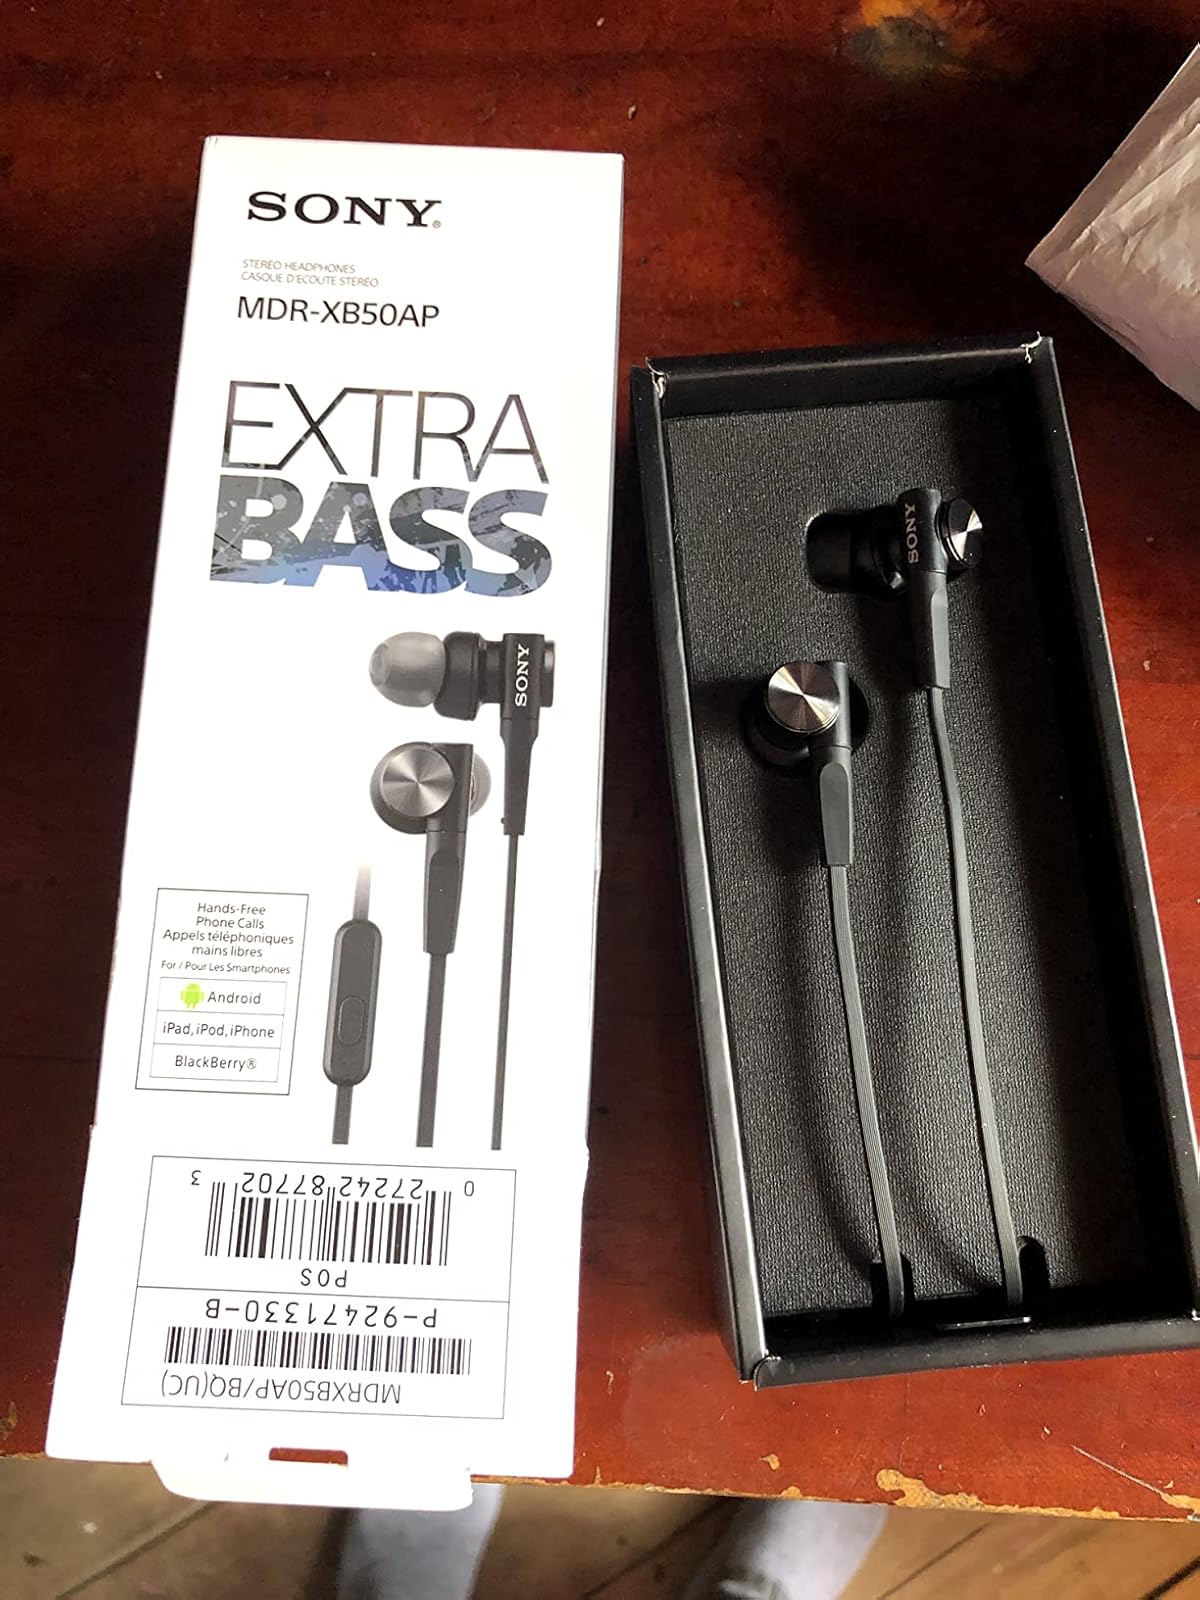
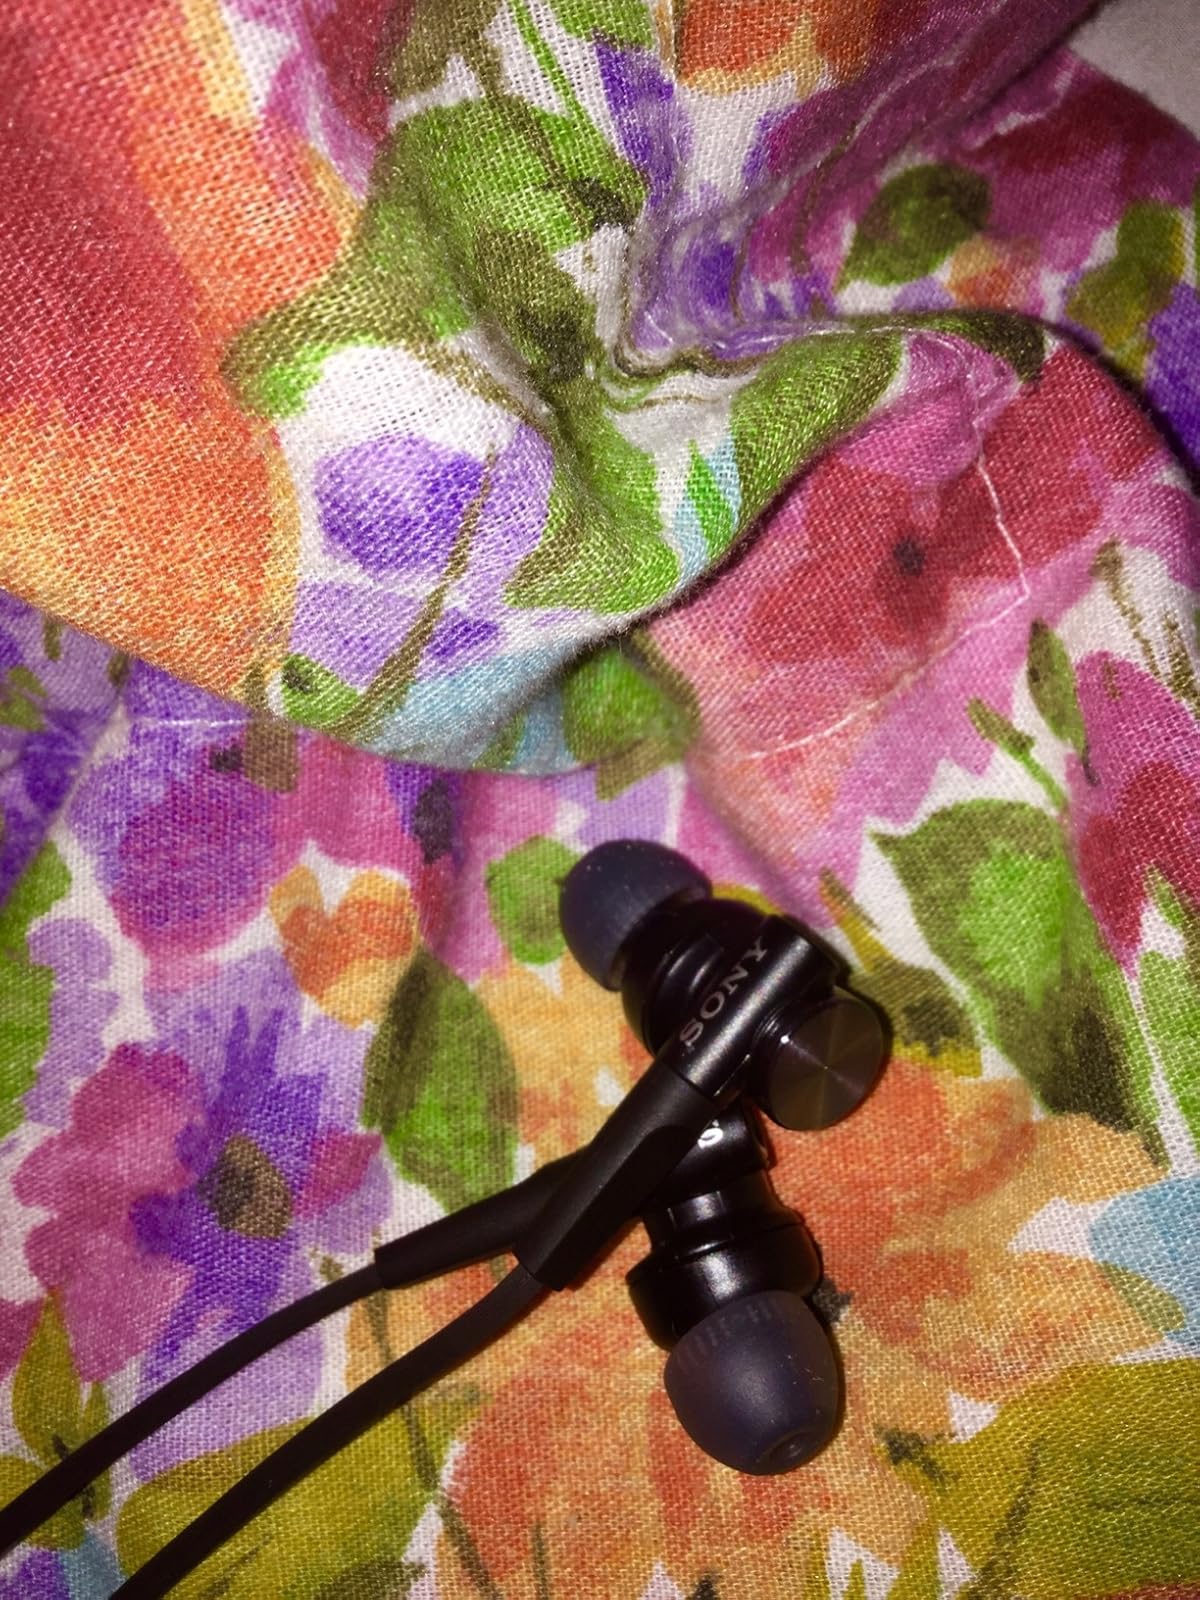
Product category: headphones
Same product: yes